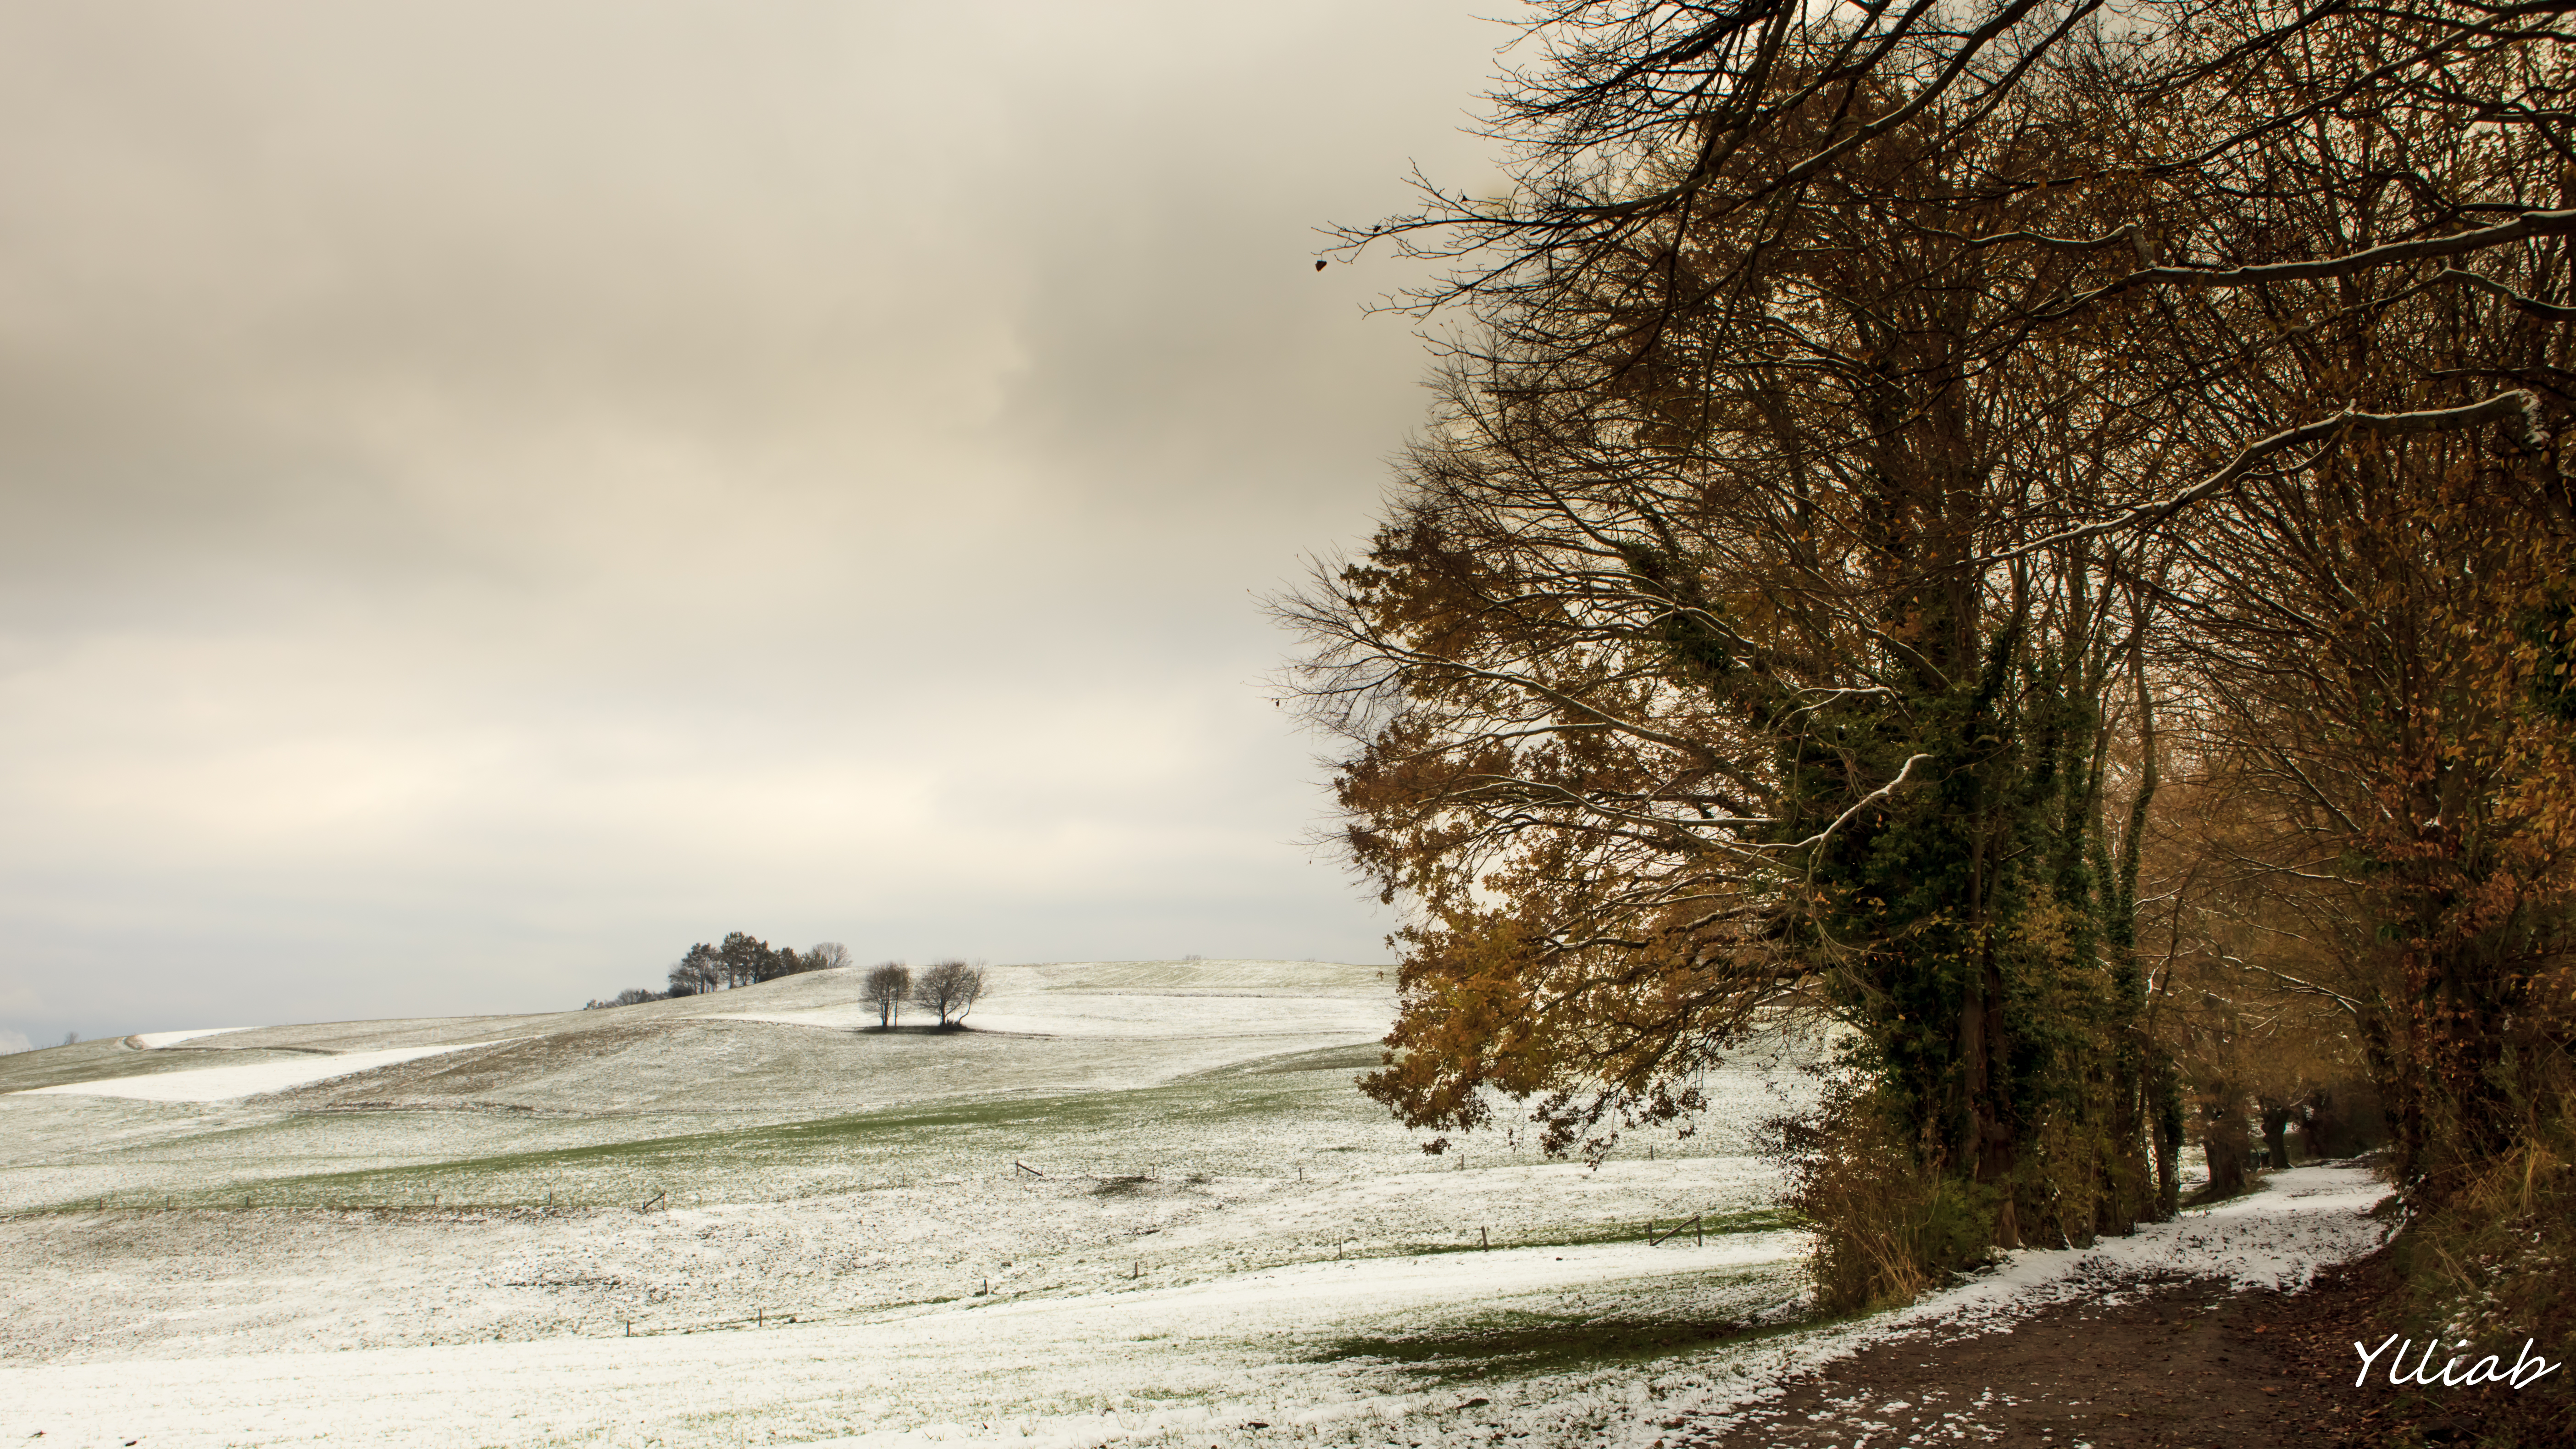
landscape, tree, nature, wilderness, mountain, snow, winter, mist, sunlight, morning, frost, france, ice, canon, weather, season, flickr, paysage, french, ngc, estrellas, isere, habitat, ylliab, ylliabphoto, laphotographiesimple, photographe, rural area, professionnalise, natural environment, atmospheric phenomenon, woody plant